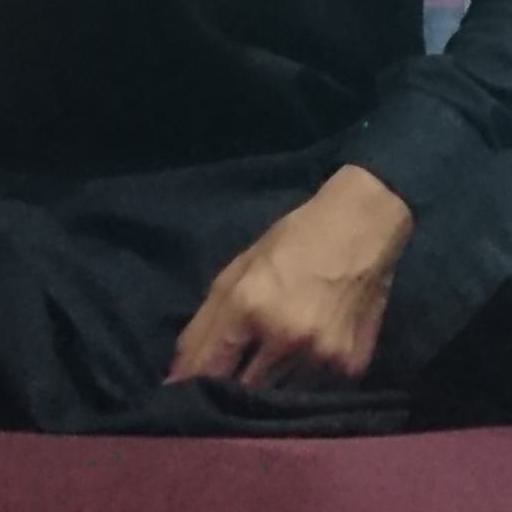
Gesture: no_gesture